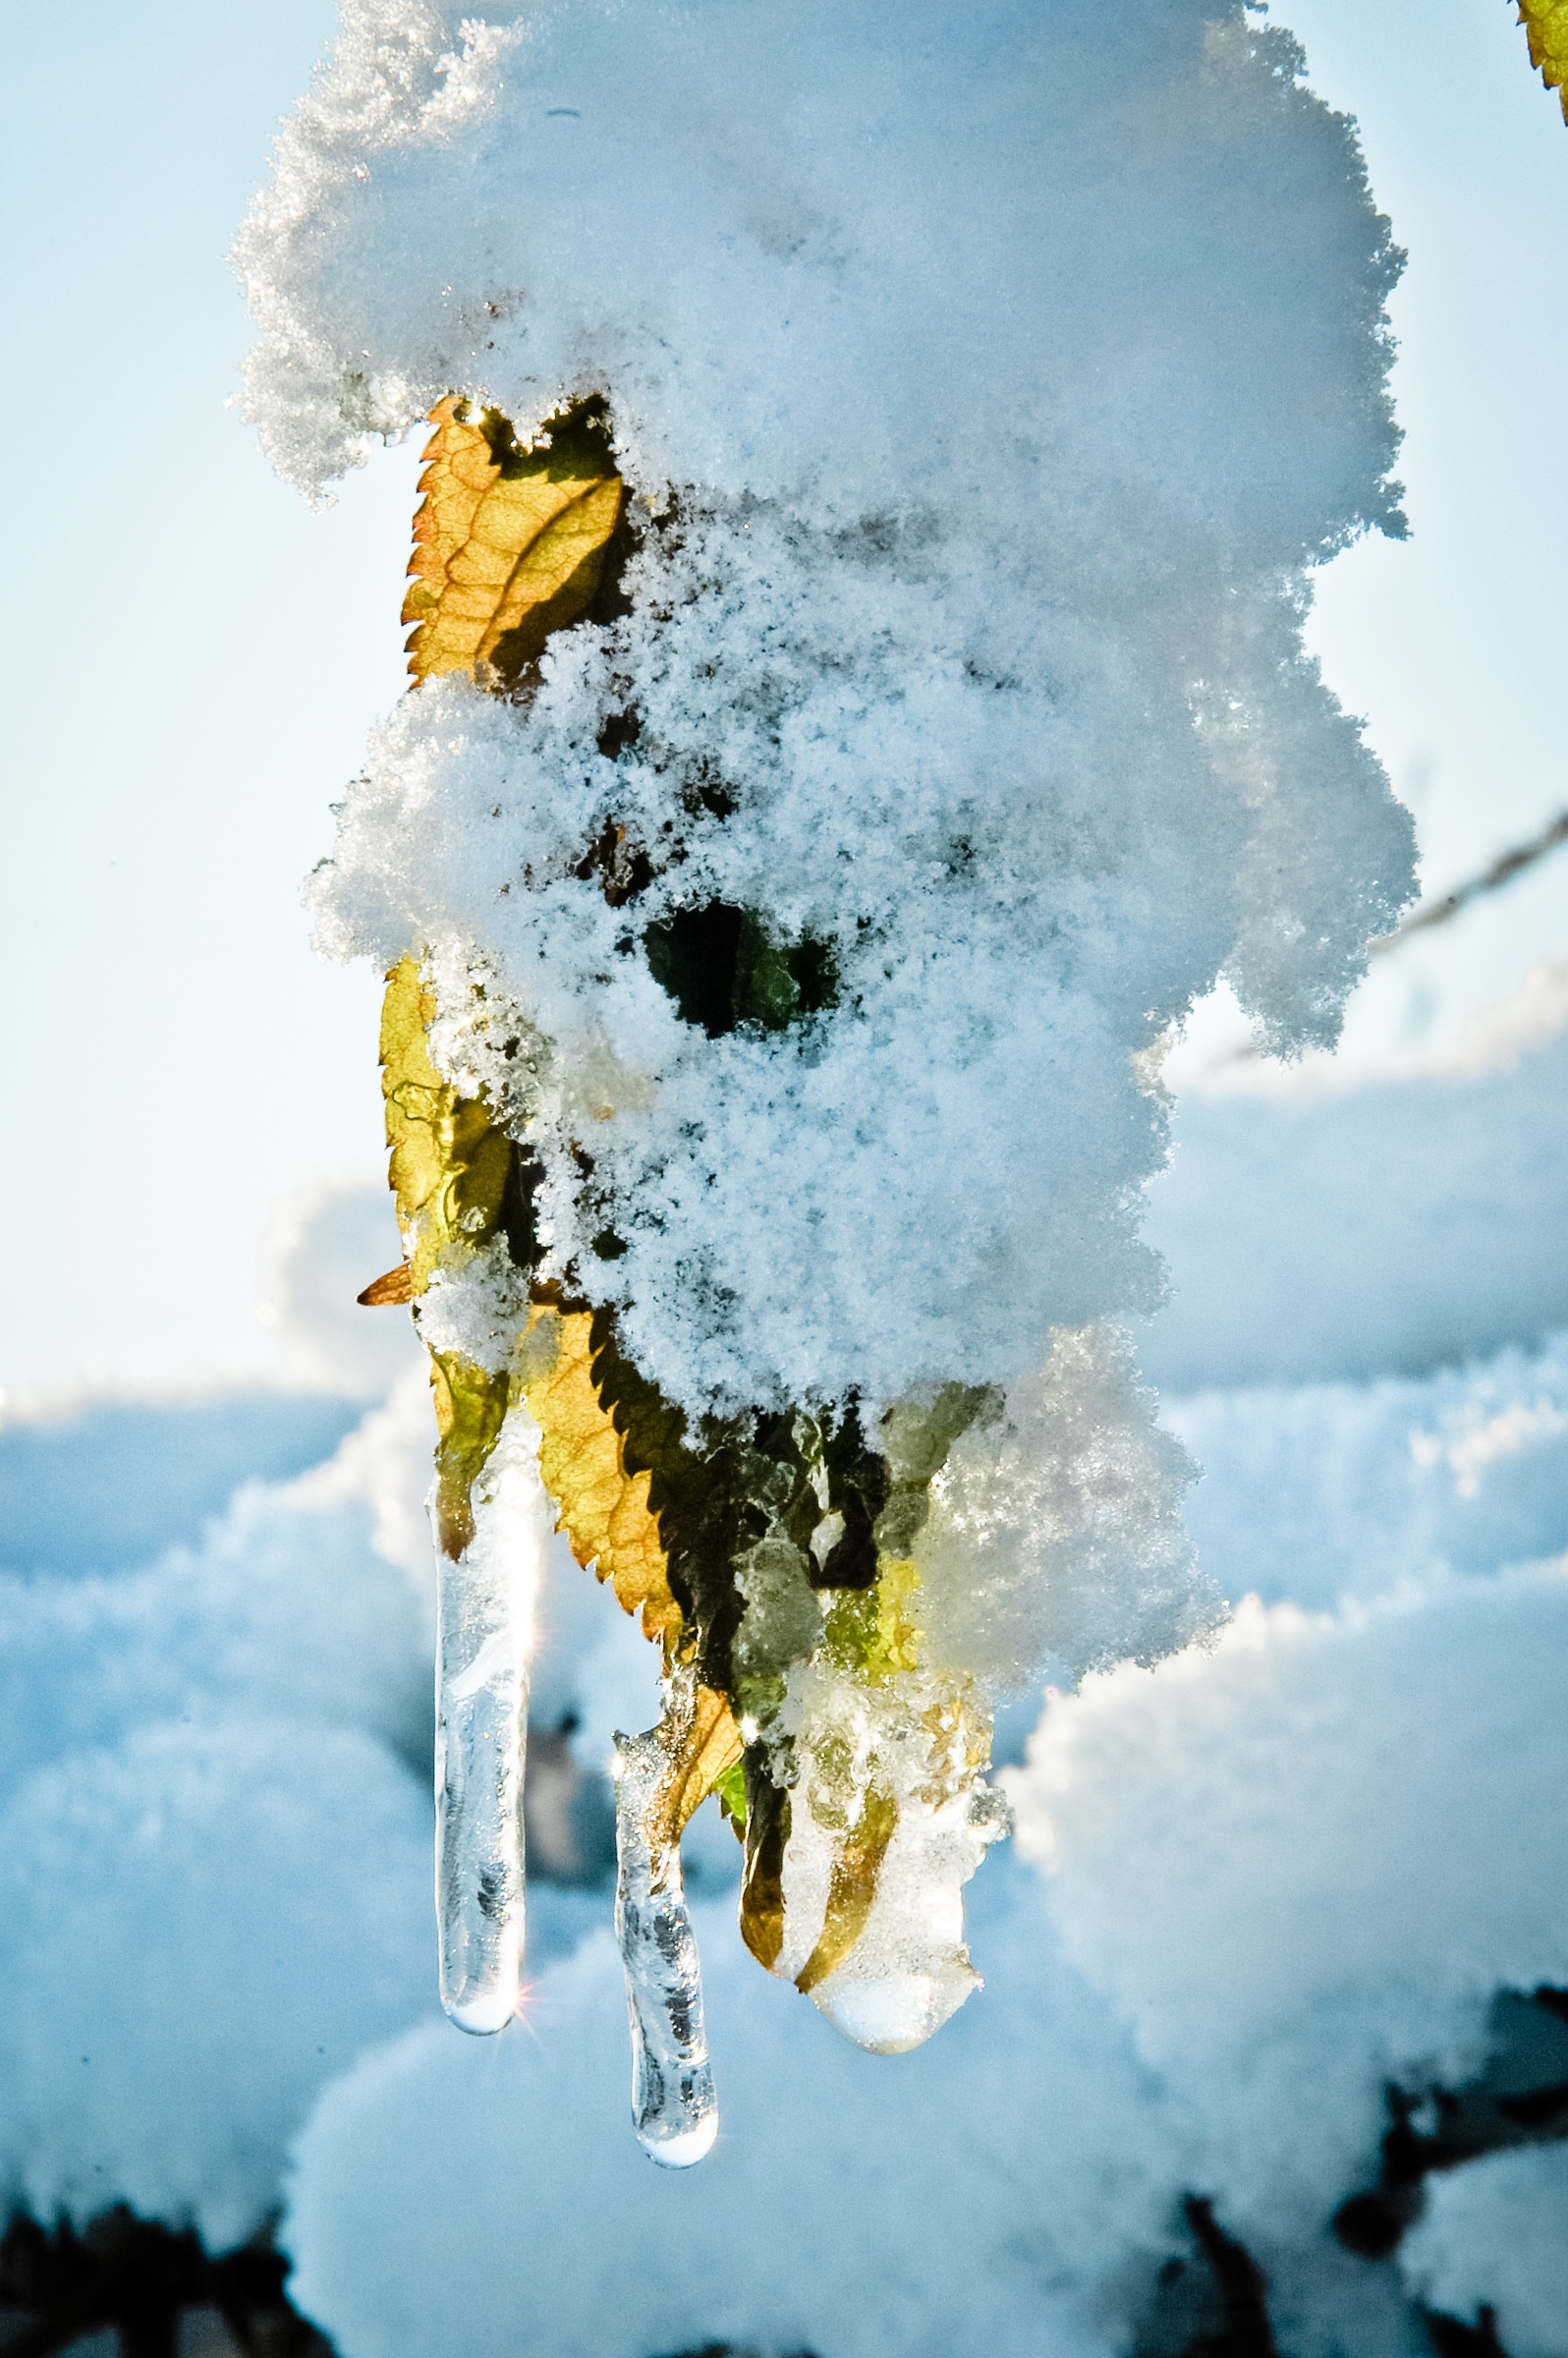
tree, water, nature, snow, cold, winter, cloud, sky, sunlight, flower, frost, atmosphere, ice, reflection, weather, snowy, blue, close, season, leaves, icicle, wintry, freezing, macro photography, sun reflection, atmosphere of earth, computer wallpaper